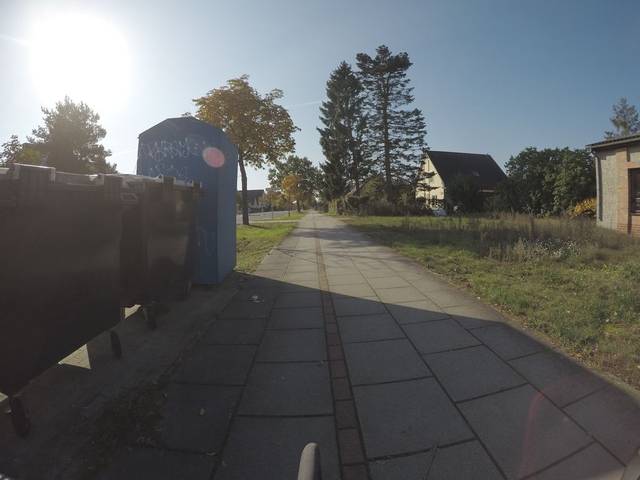
Region: Germany
Coordinates: 52.738, 13.248